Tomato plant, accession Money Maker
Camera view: horizontal (90 deg, fisheye); turntable rotation: 180 degrees
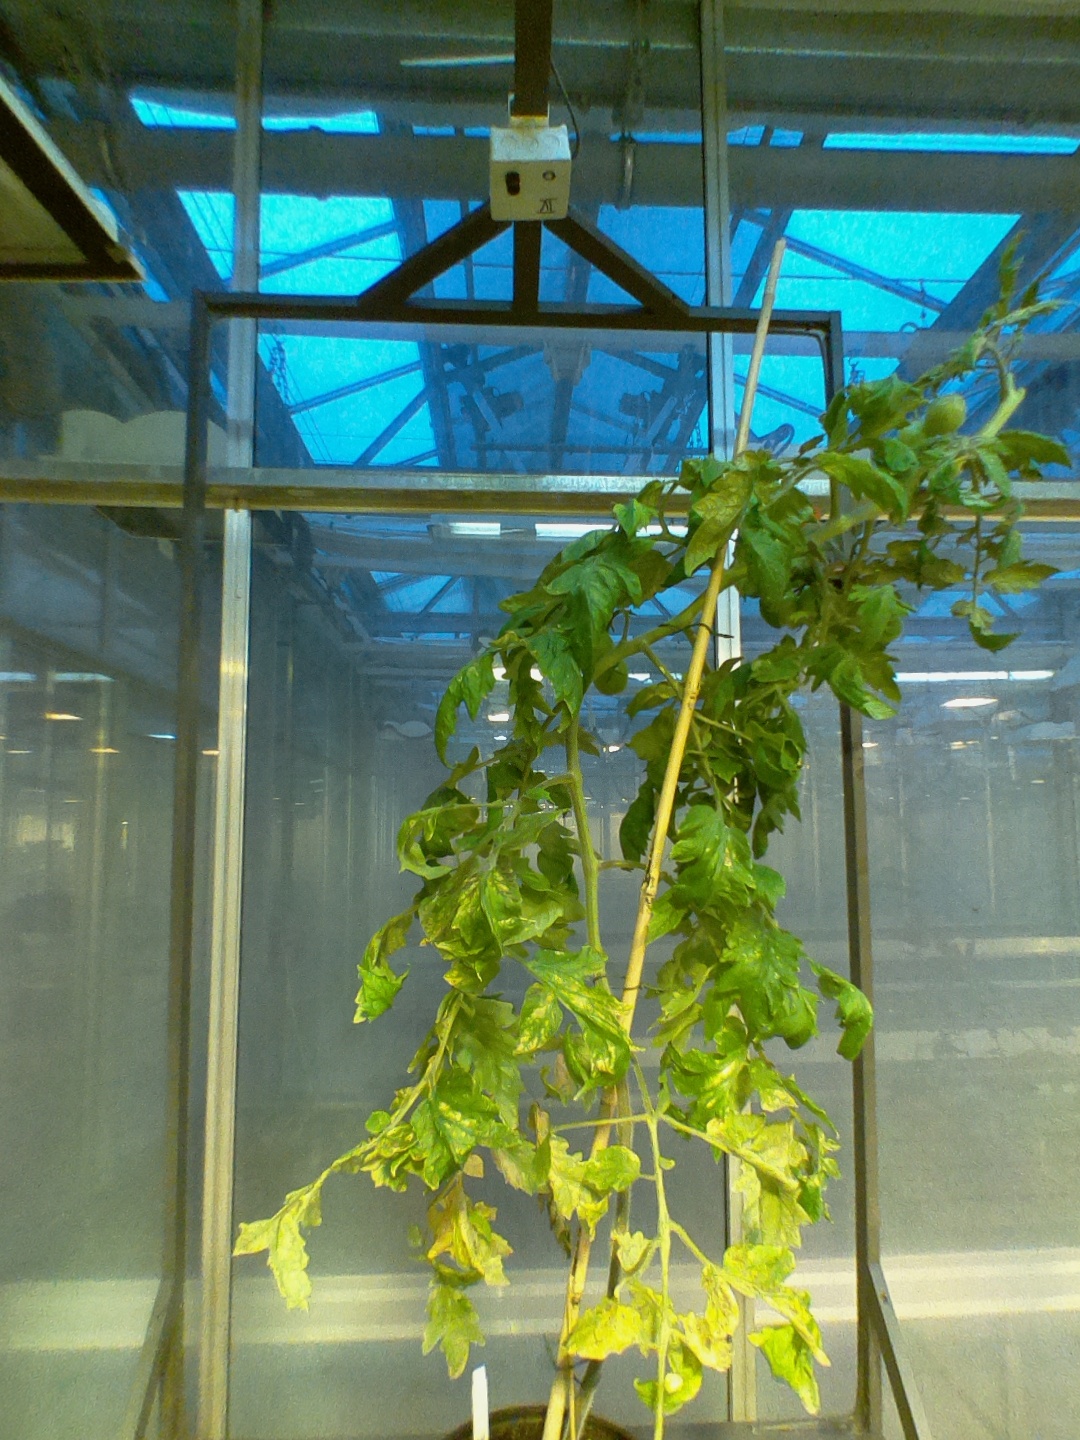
BBCH growth stage 82: 20%-30% of fruits show typical fully ripe color